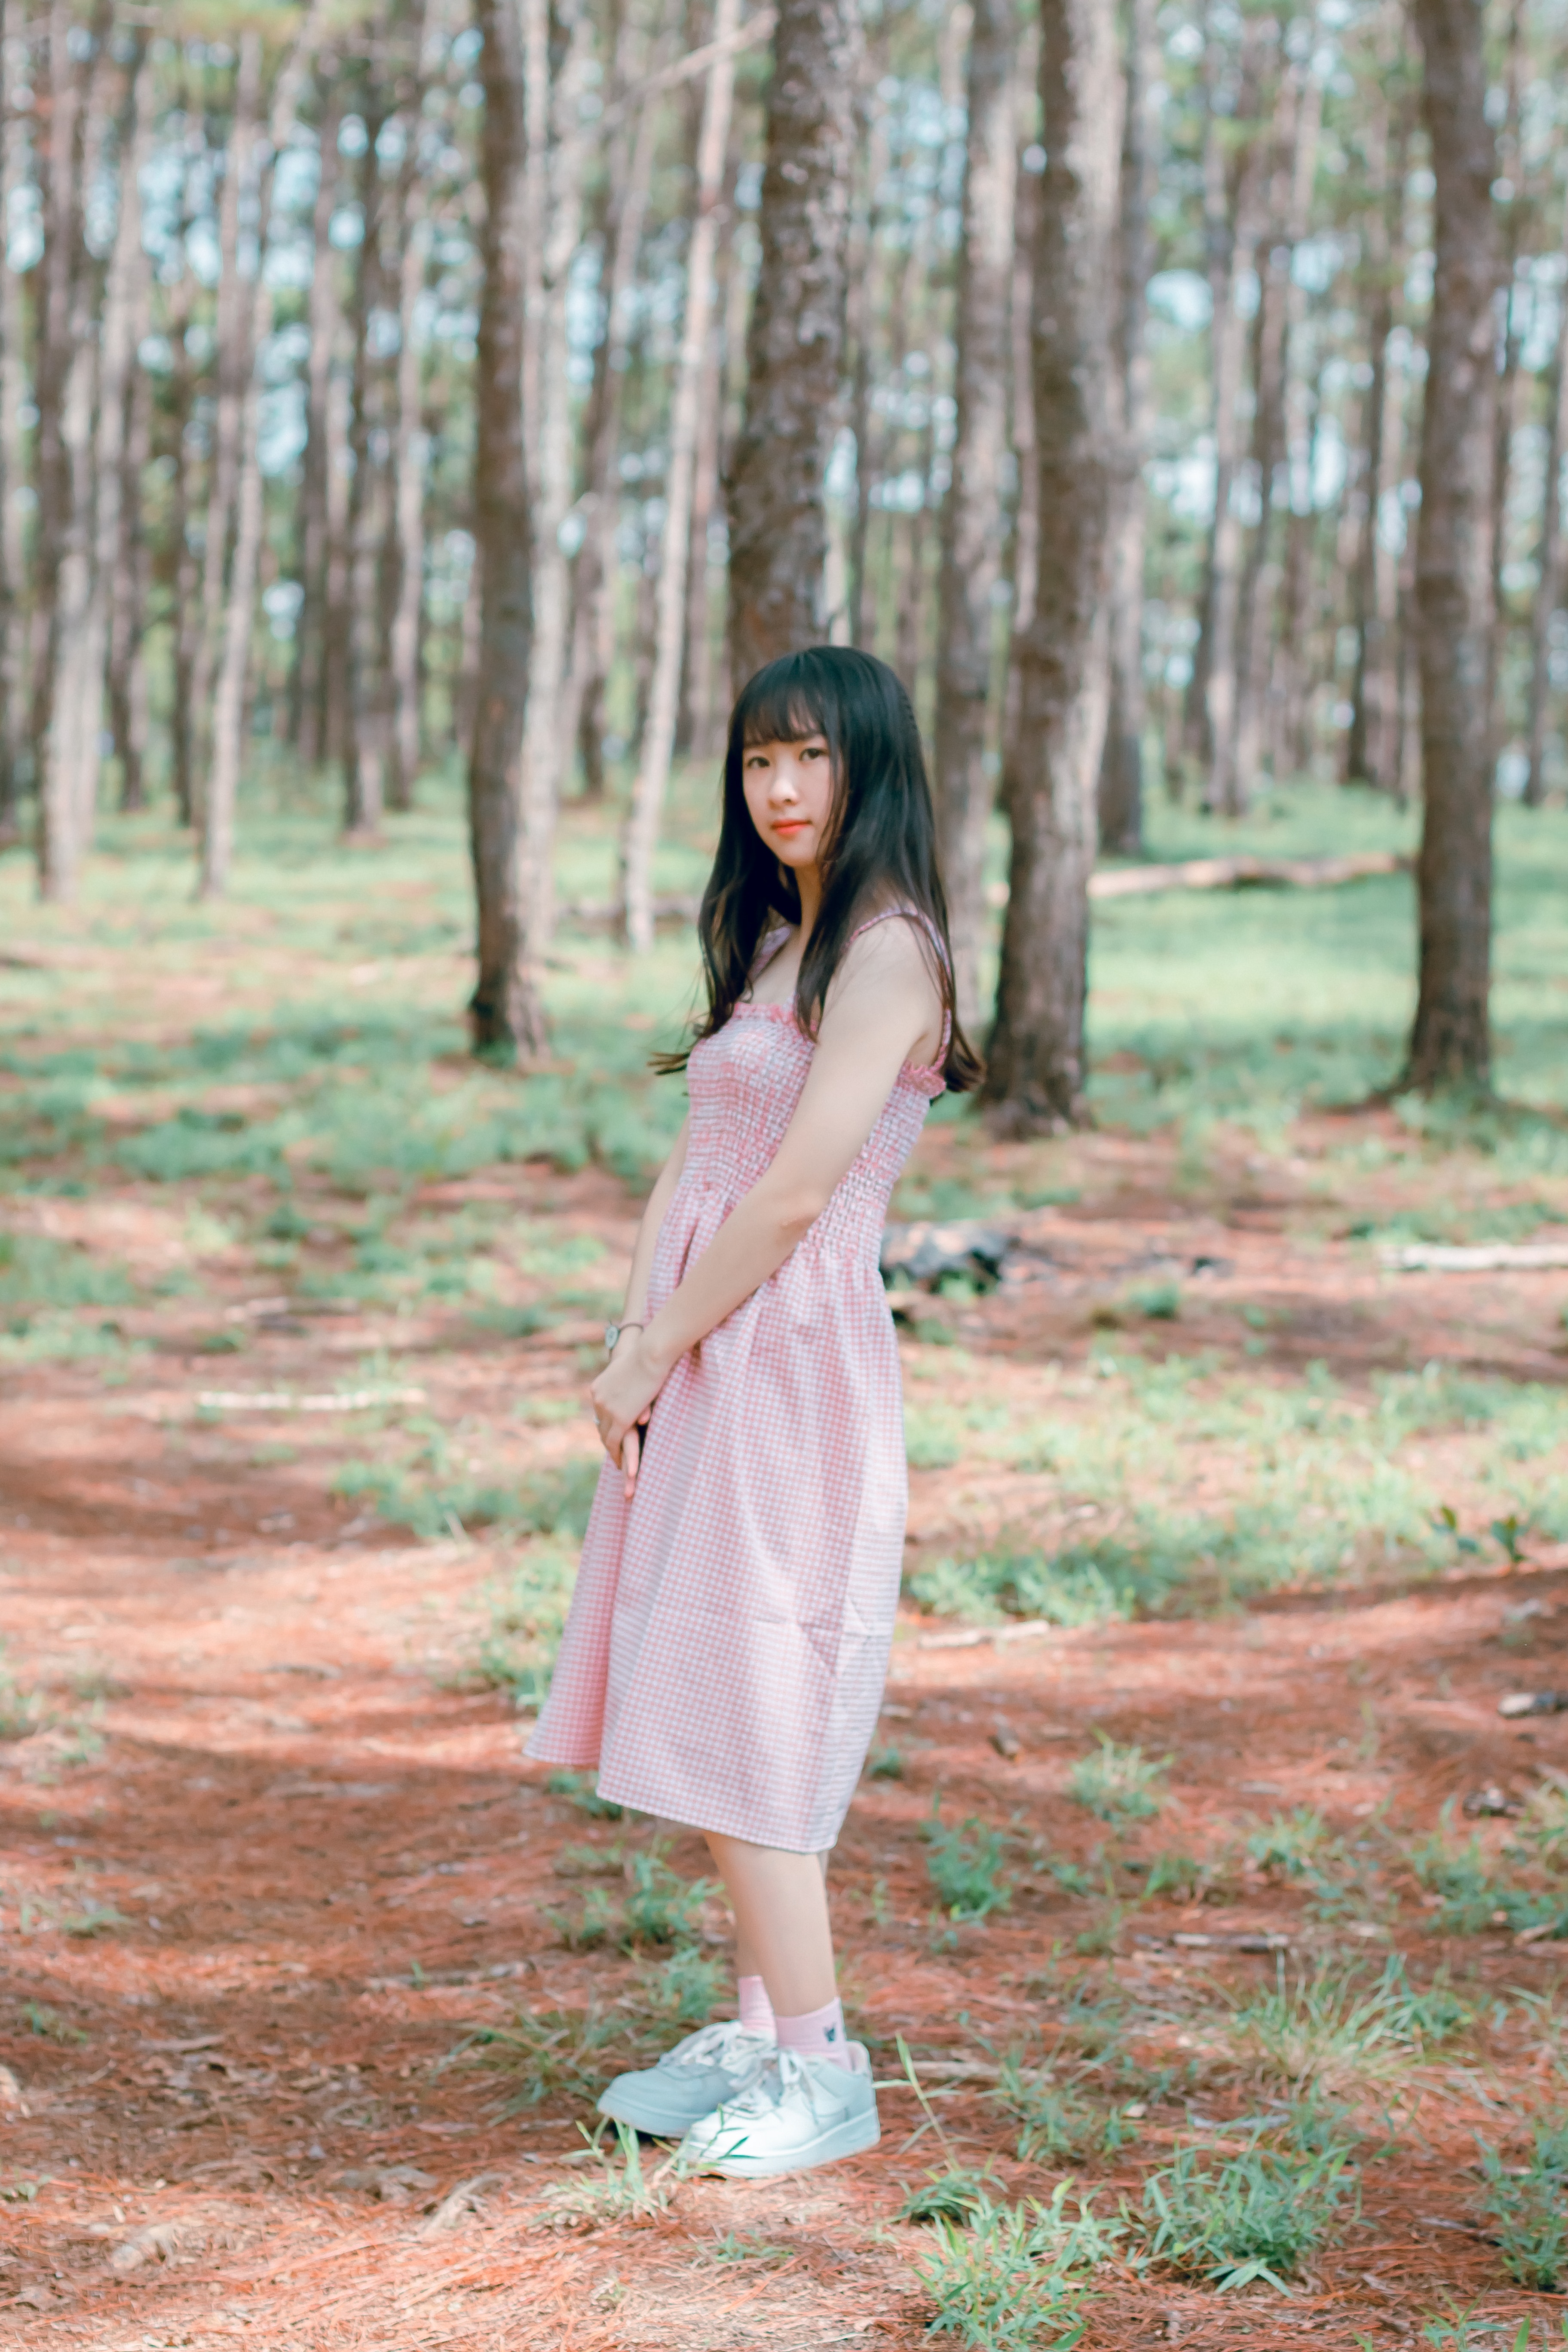
People in nature, photograph, beauty, natural environment, tree, forest, pink, shoulder, long hair, woodland, fashion, dress, photography, footwear, grass, plant, shoe, photo shoot